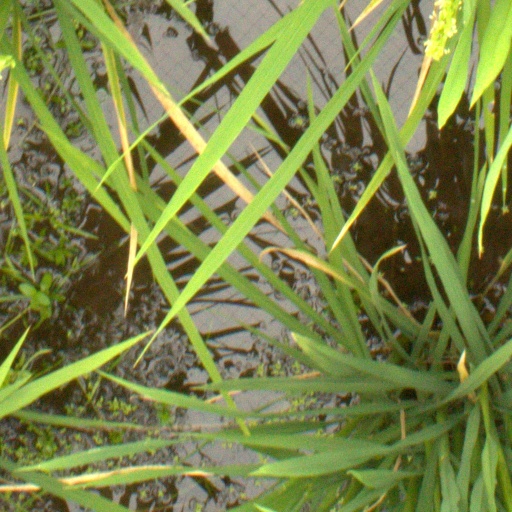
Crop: rice